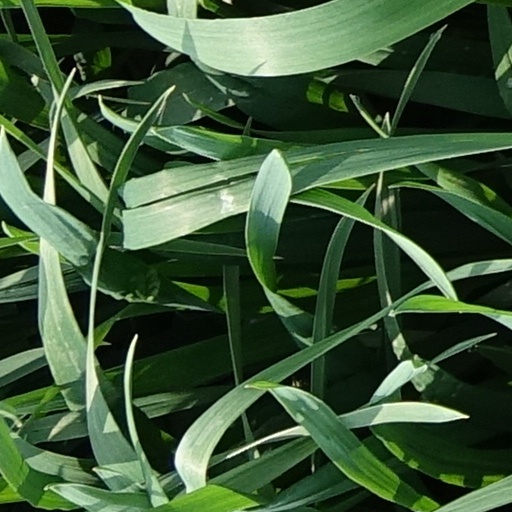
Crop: wheat